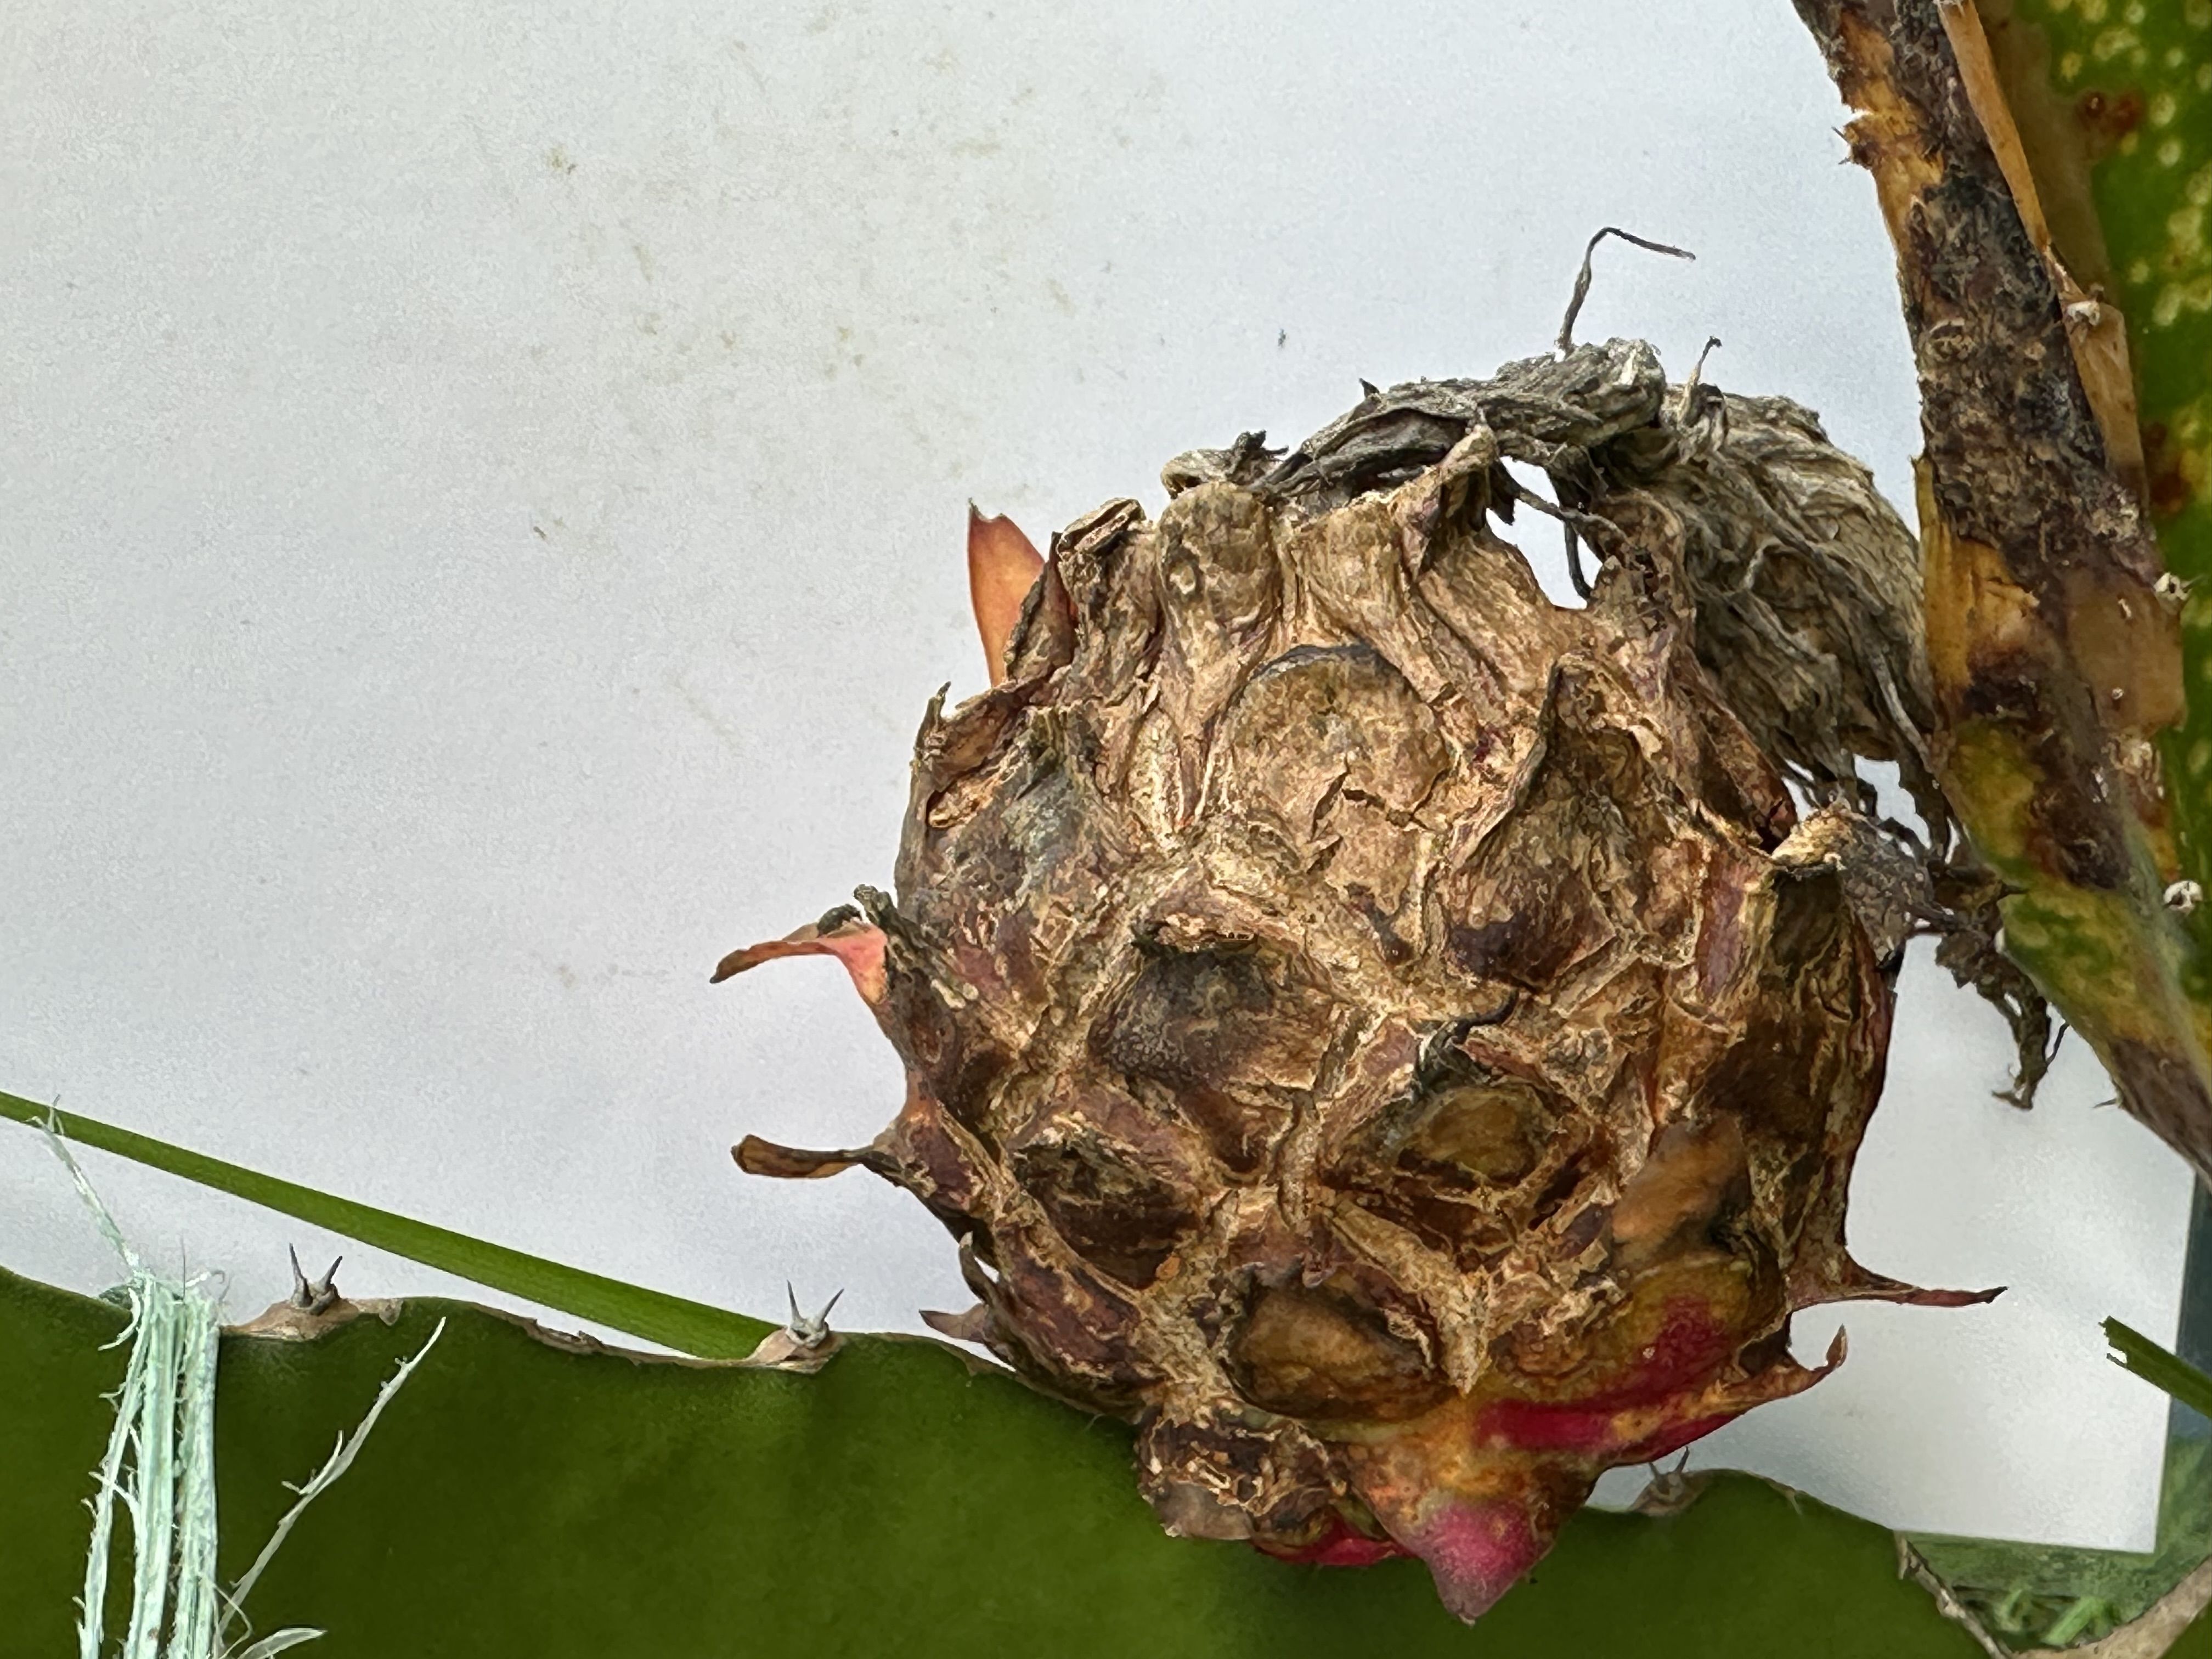
Label: Bad leaf